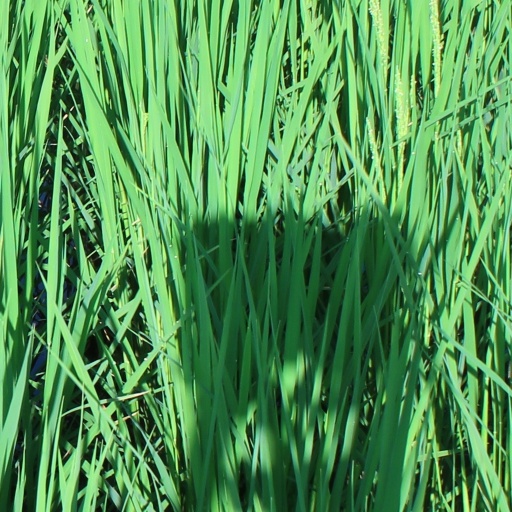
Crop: rice